History of France

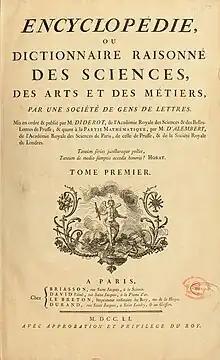
Cover of the Encyclopédie

In 1701, the War of the Spanish Succession began. The Bourbon Philip of Anjou was designated heir to the throne of Spain as Philip V. The Habsburg Emperor Leopold opposed a Bourbon succession, because the power that such a succession would bring to the Bourbon rulers of France would disturb the delicate balance of power in Europe. Therefore, he claimed the Spanish thrones for himself. England and the Dutch Republic joined Leopold against Louis XIV and Philip of Anjou. They inflicted a few resounding defeats on the French army; the Battle of Blenheim in 1704 was the first major land battle lost by France since its victory at Rocroi in 1643. Yet, the extremely bloody battles of Ramillies (1706) and Malplaquet (1709) proved to be Pyrrhic victories for the allies, as they had lost too many men to continue the war. Led by Villars, French forces recovered much of the lost ground in battles such as Denain (1712). Finally, a compromise was achieved with the Treaty of Utrecht in 1713. Philip of Anjou was confirmed as Philip V, king of Spain; Emperor Leopold did not get the throne, but Philip V was barred from inheriting France.